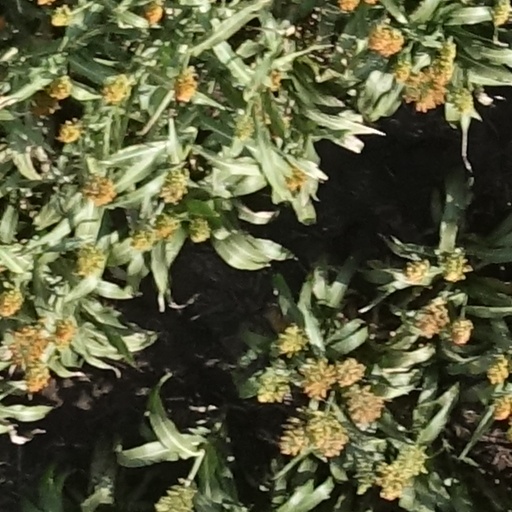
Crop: sorghum